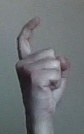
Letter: ra